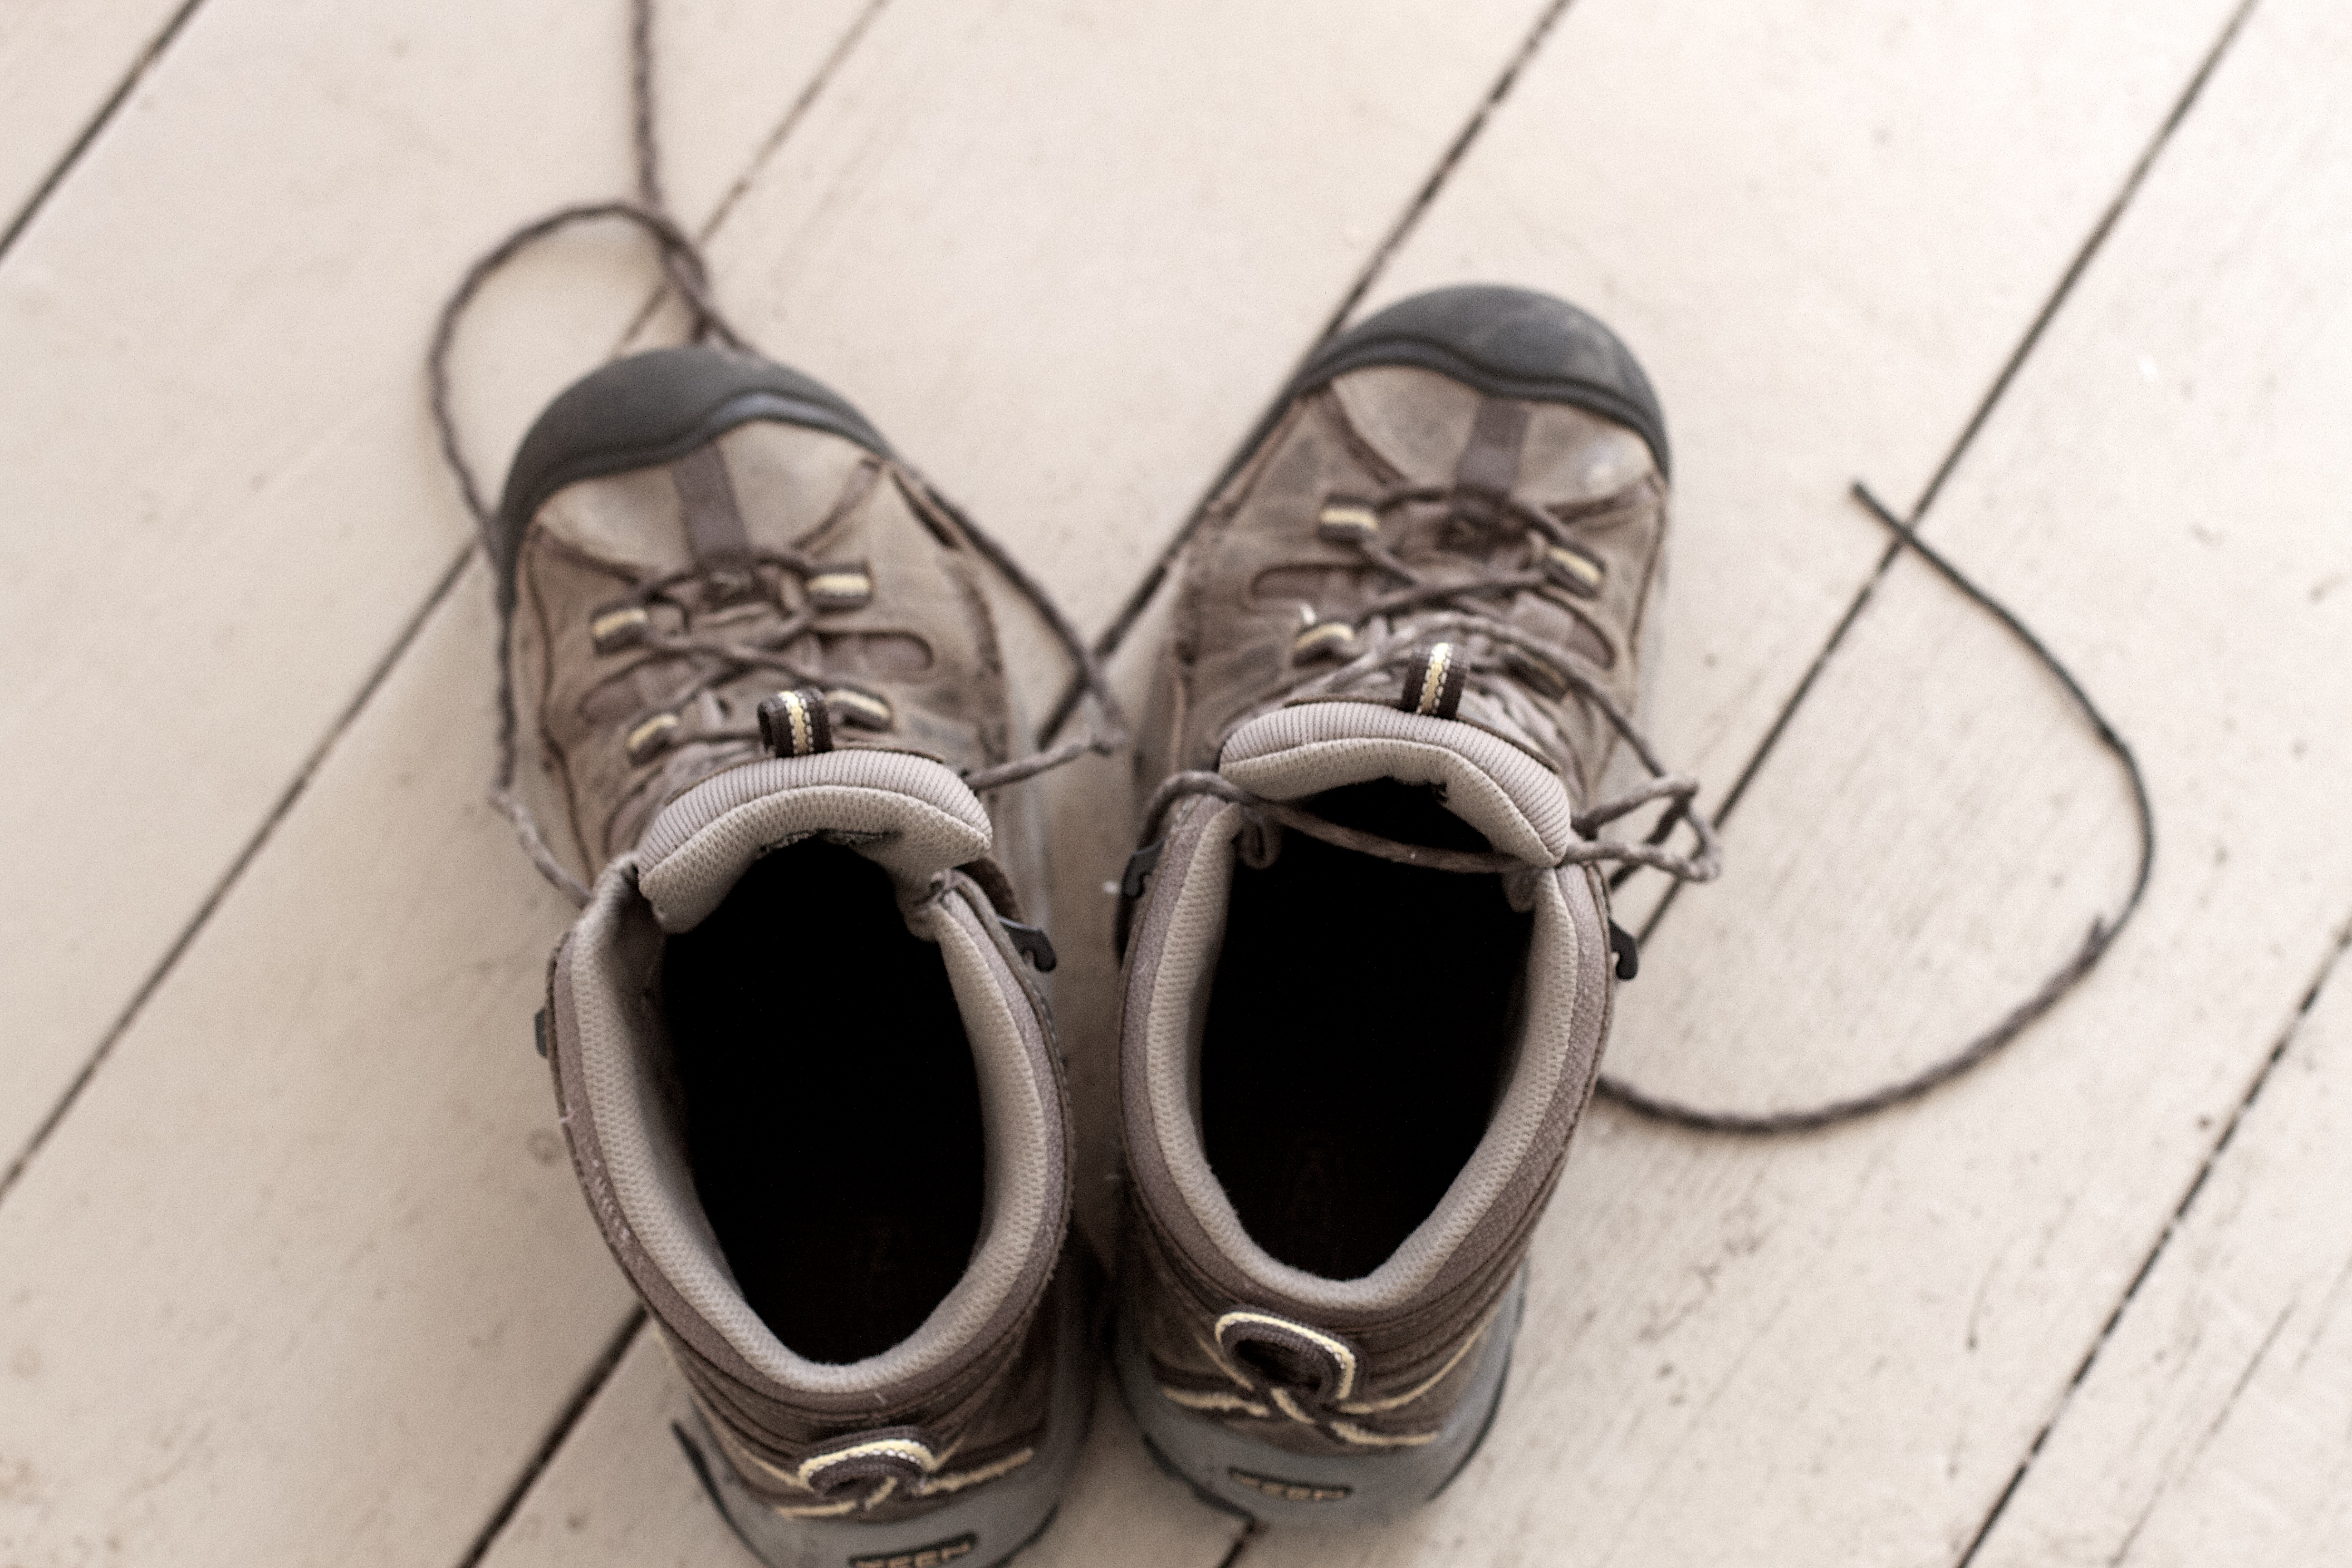
shoe, footwear